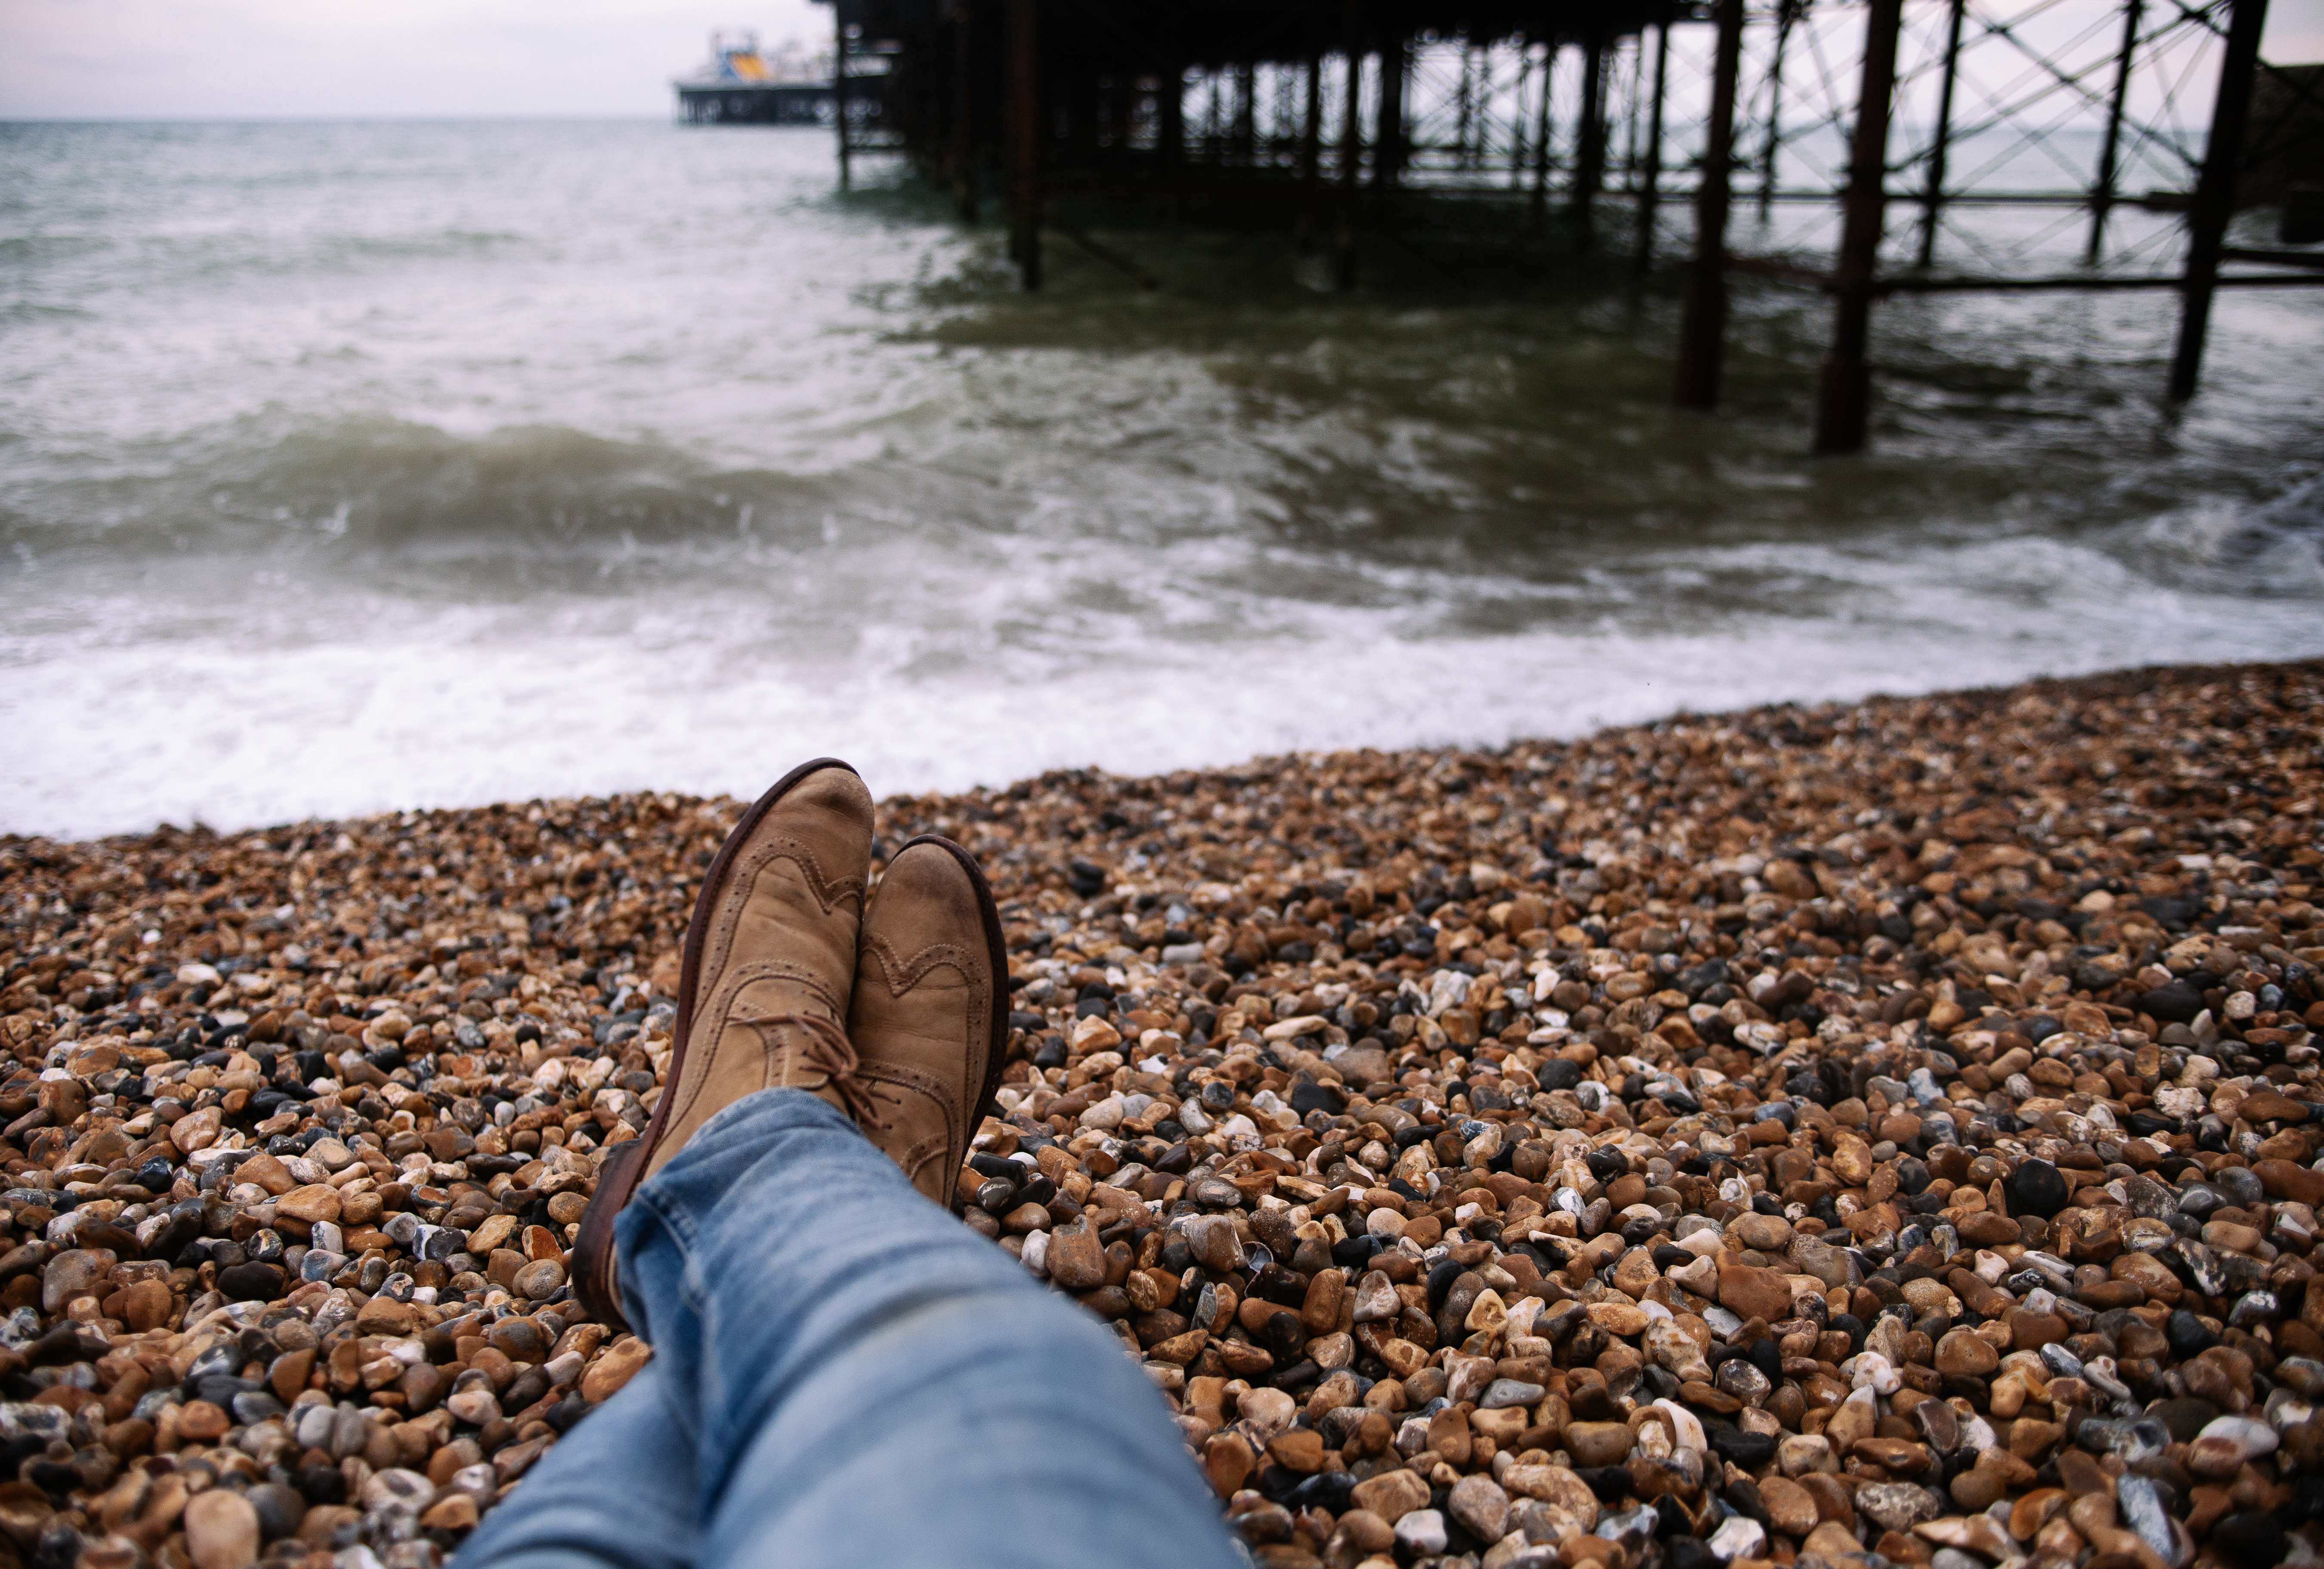
beach, sea, water, ocean, morning, feet, pier, seashore, season, shoes, stones, pebbles